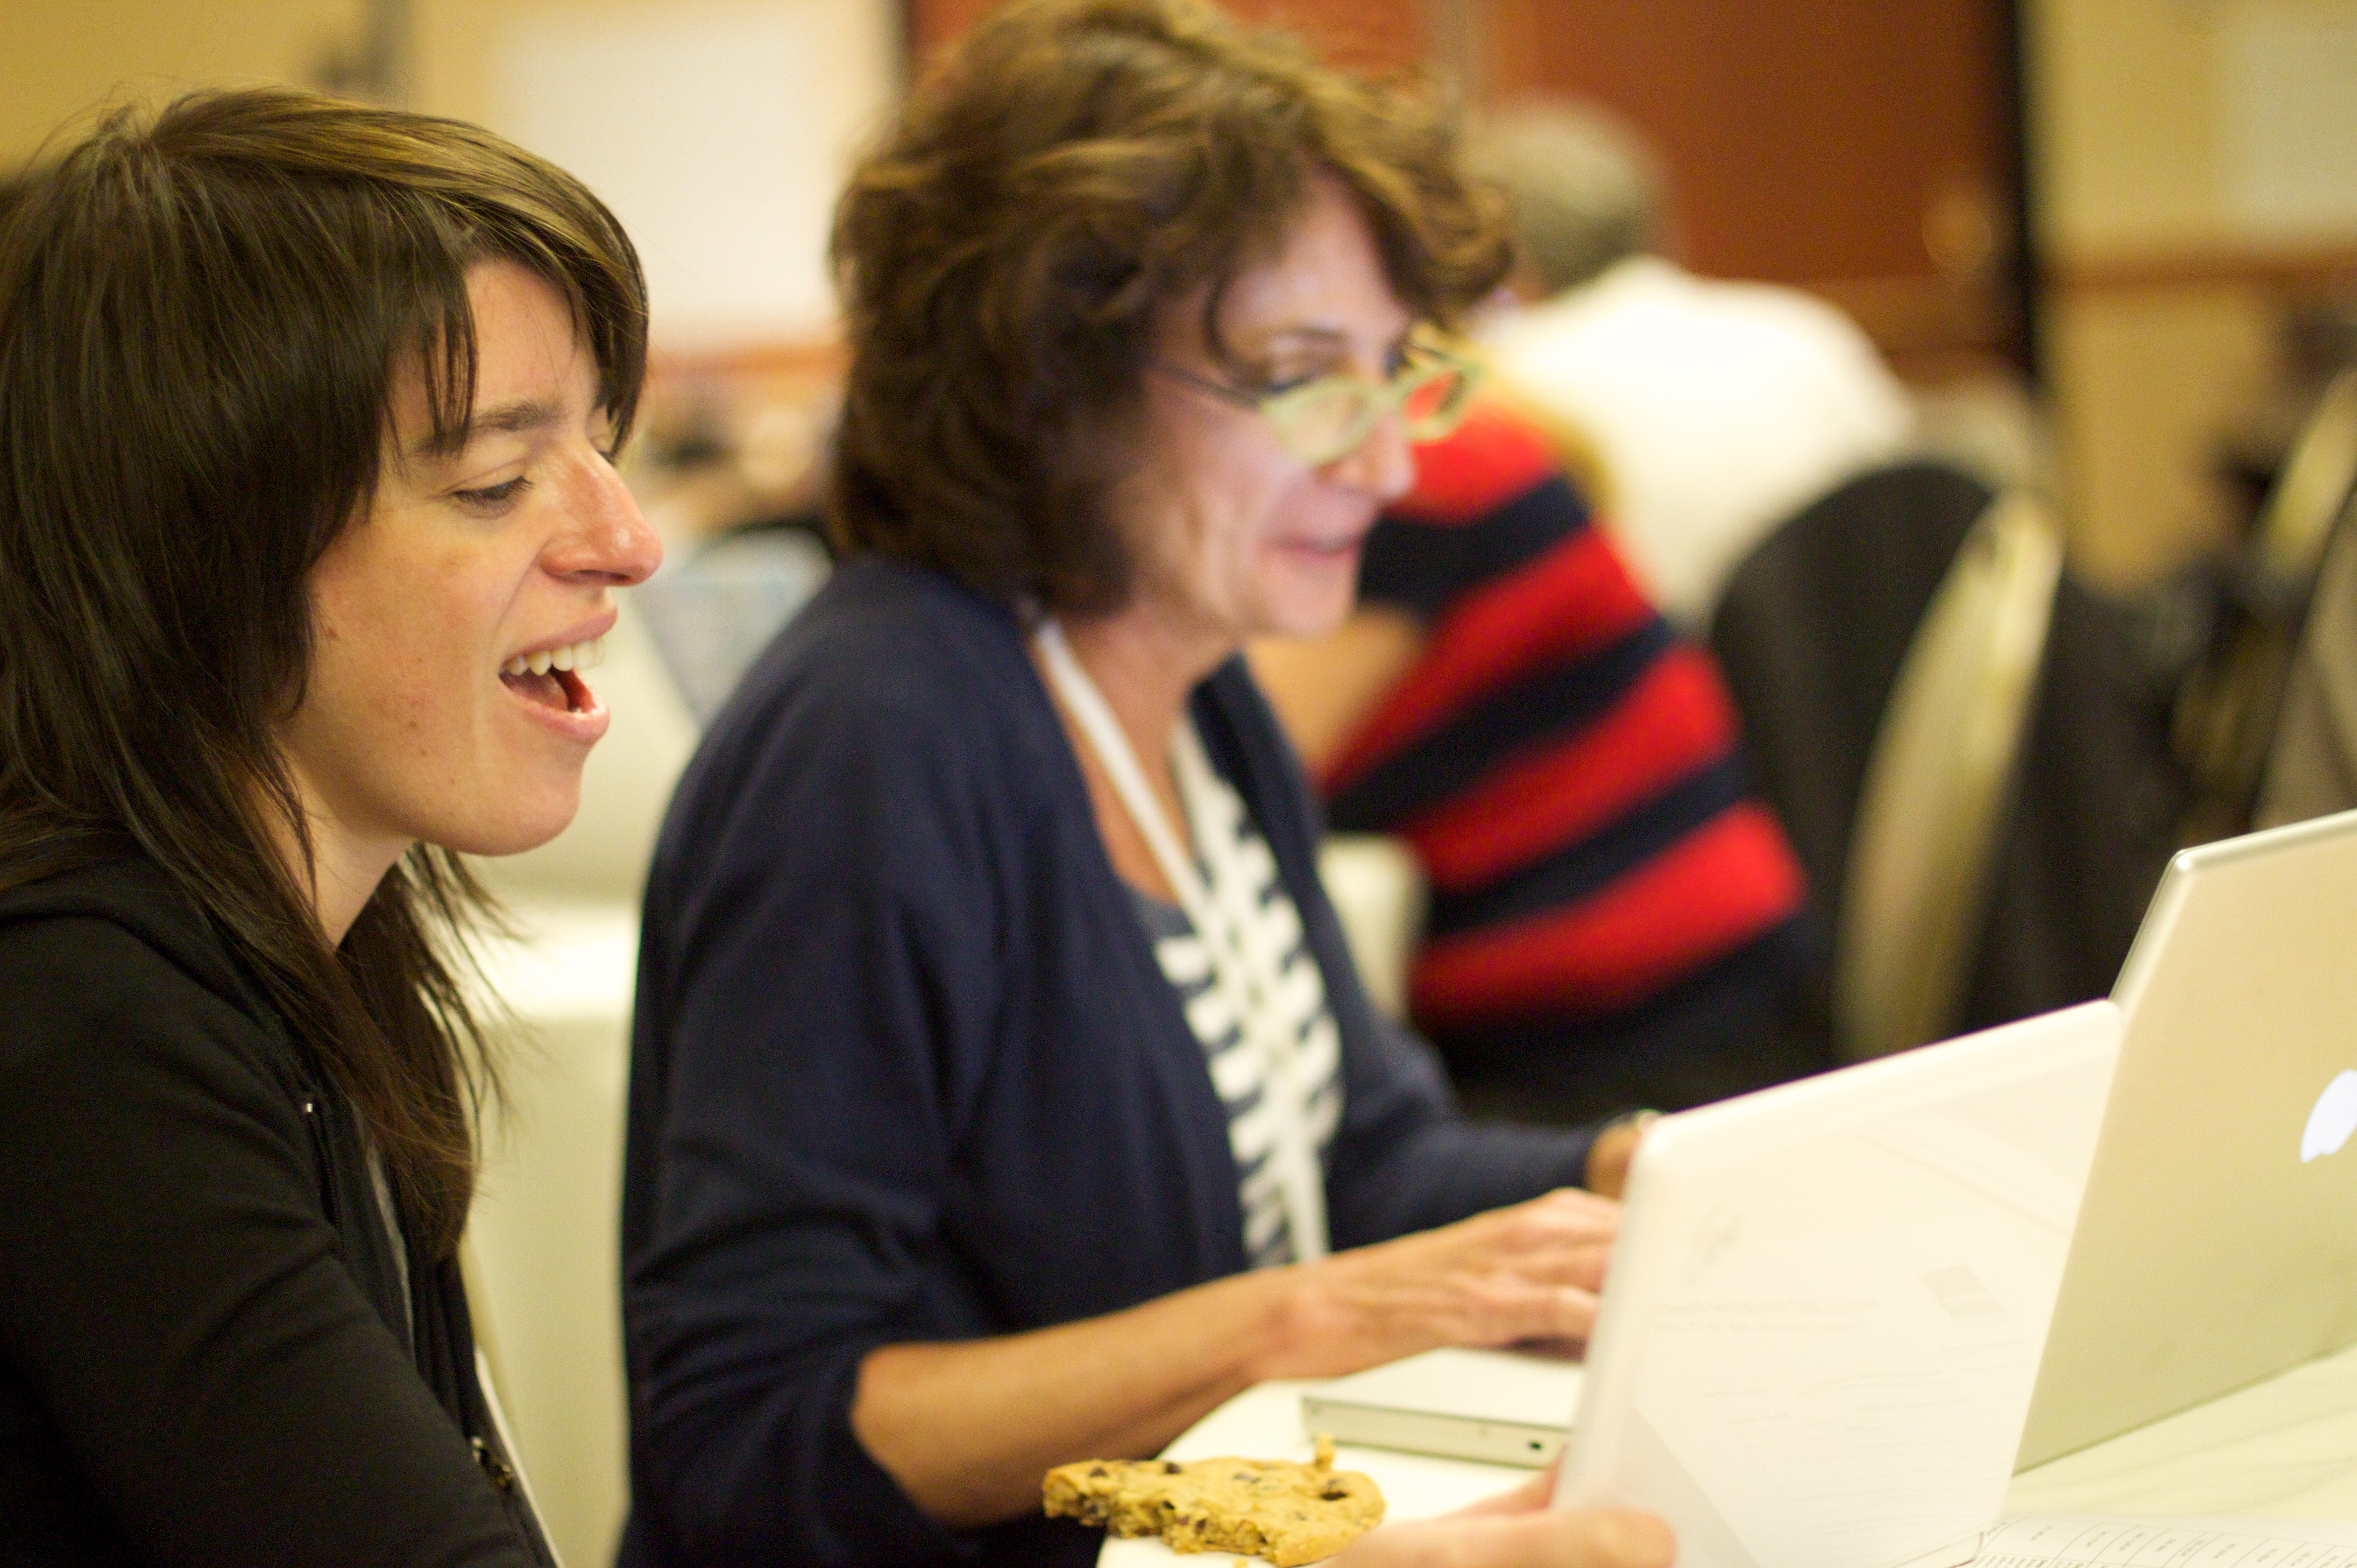
writing, horizon, person, student, conversation, education, learning, mei